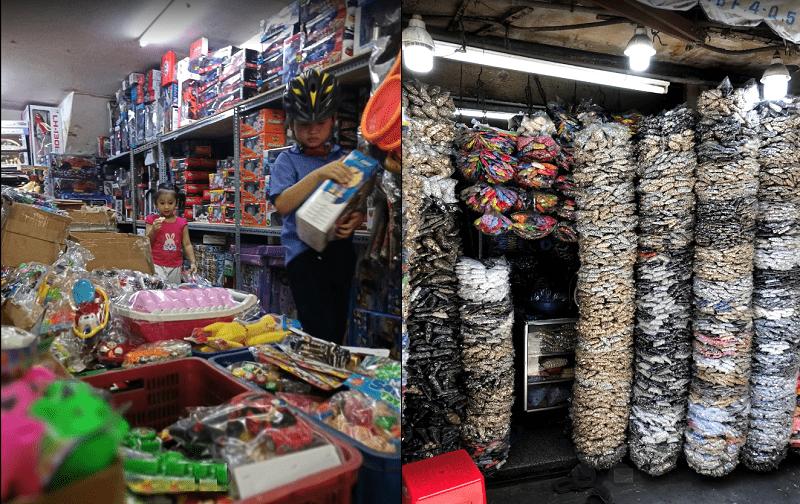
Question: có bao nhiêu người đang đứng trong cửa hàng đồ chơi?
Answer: có hai người đang đứng trong cửa hàng đồ chơi